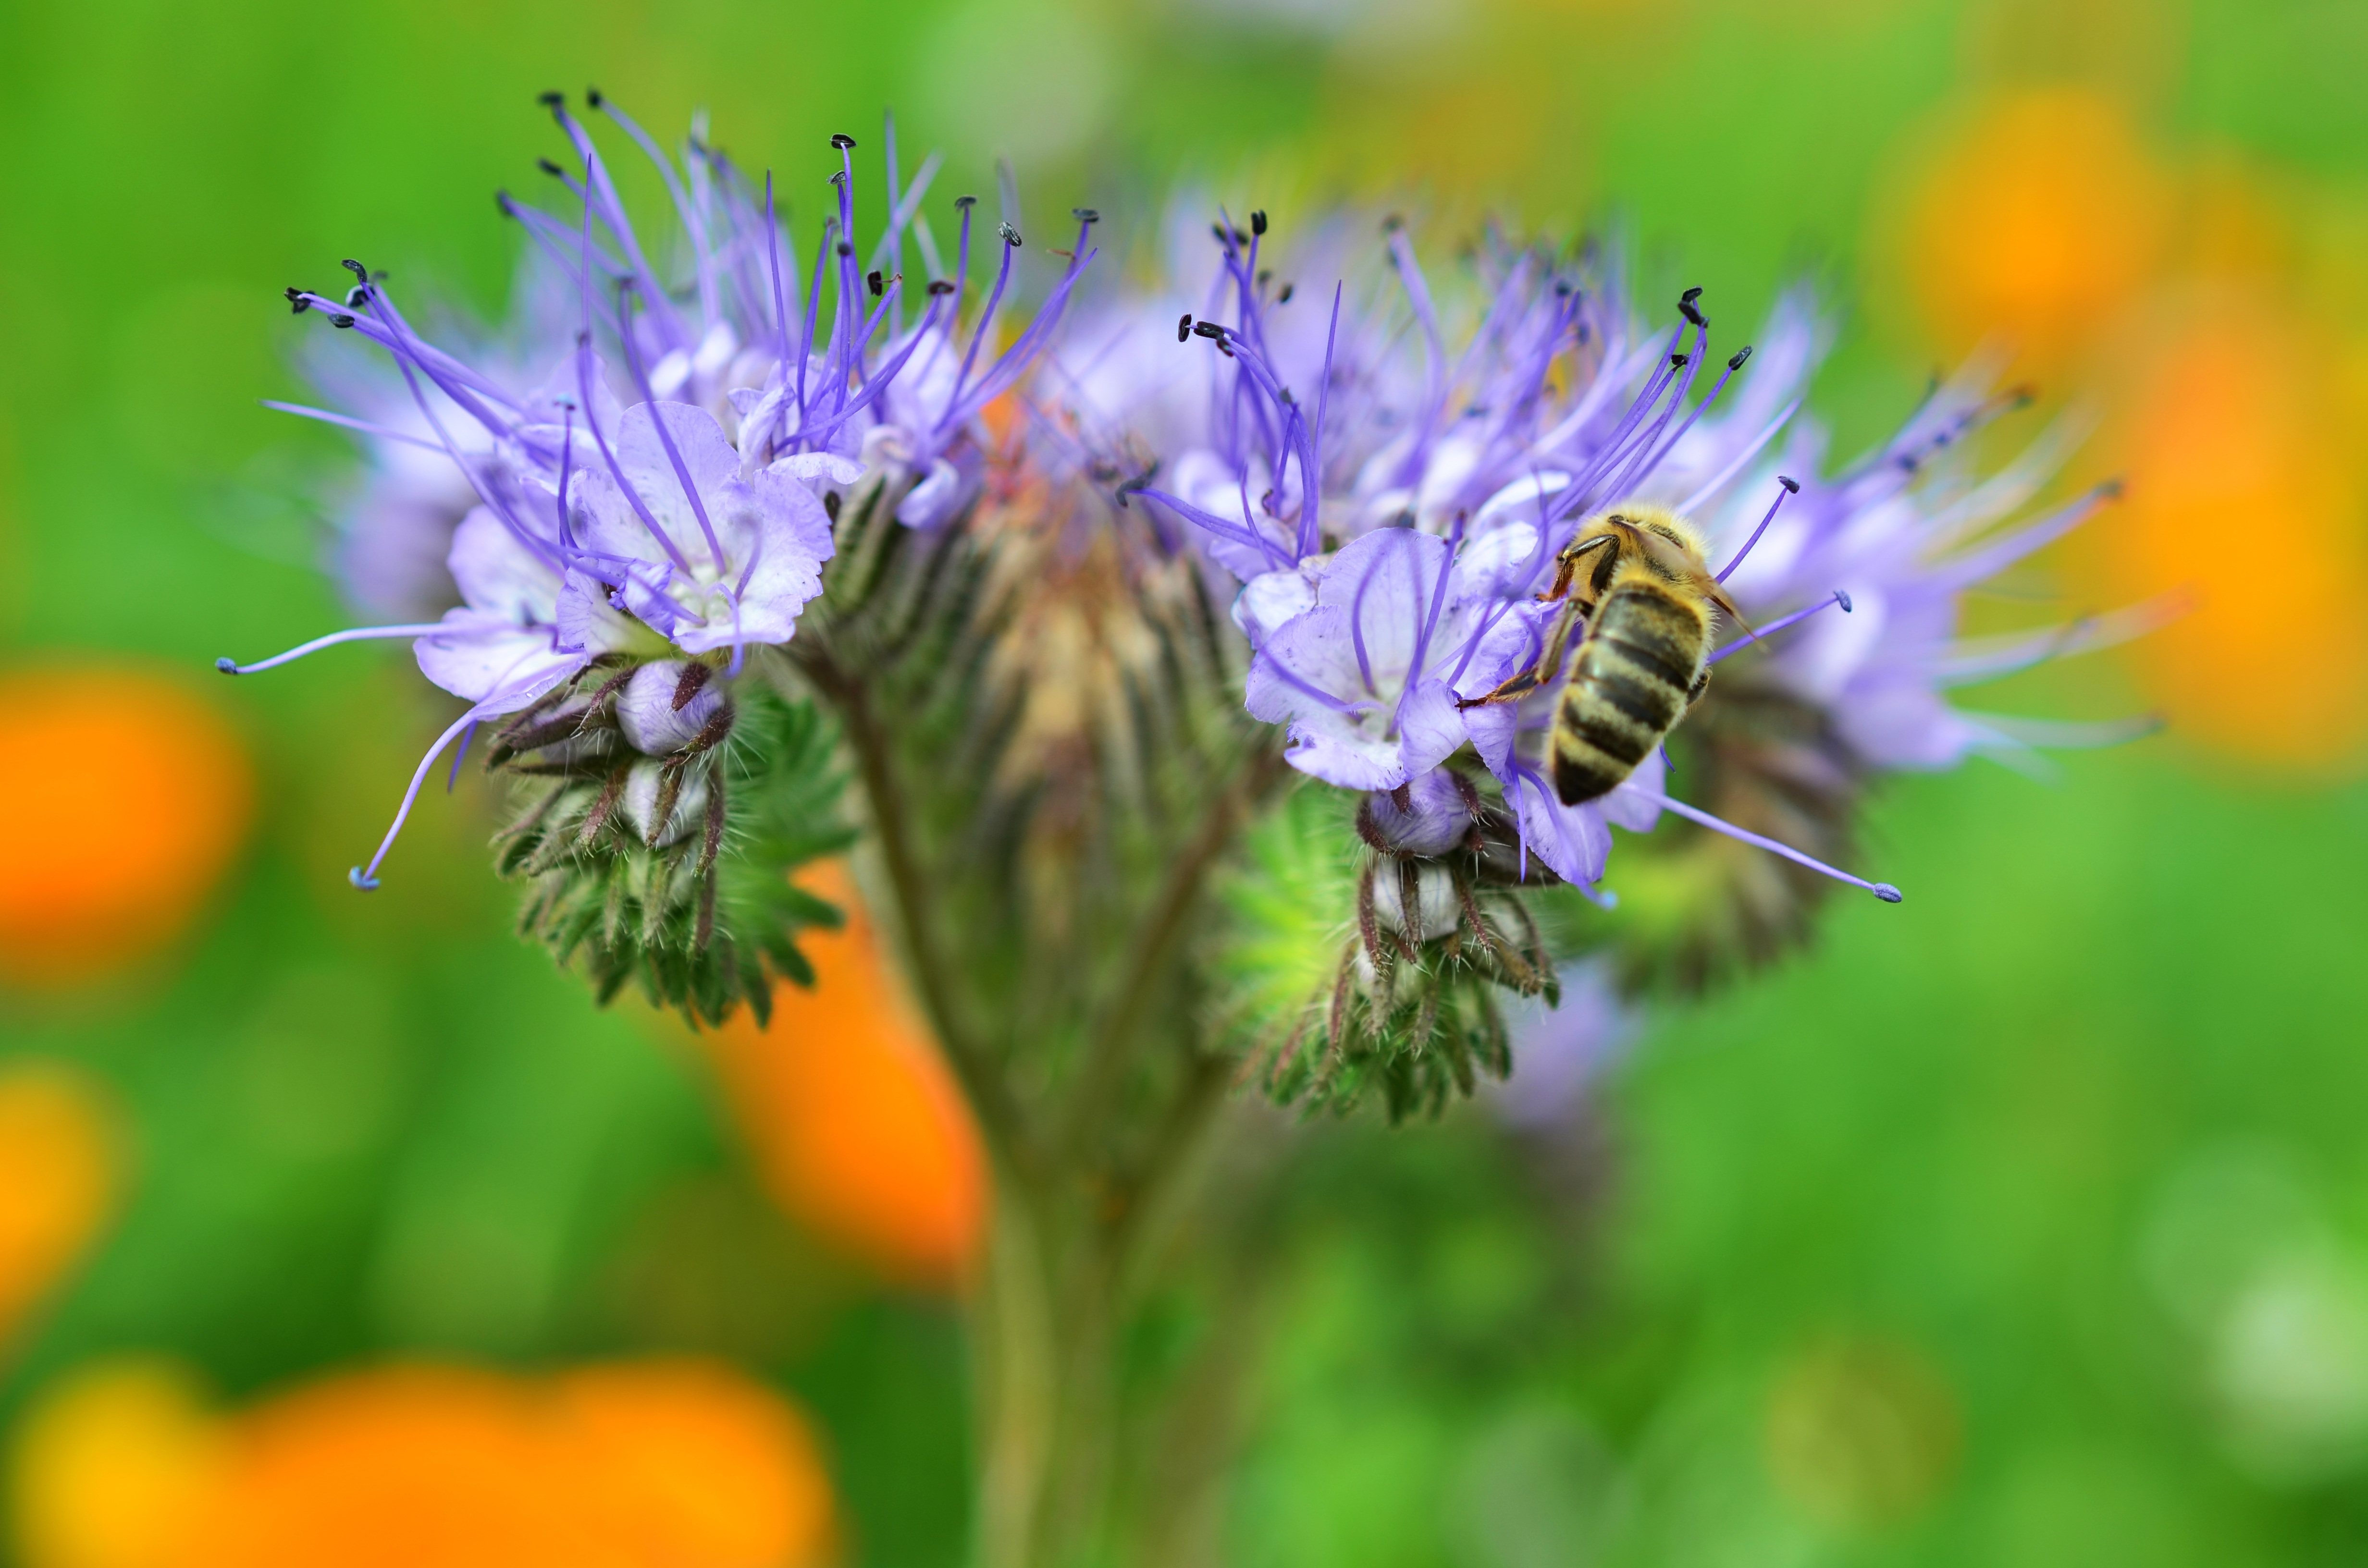
nature, blossom, plant, meadow, prairie, flower, bloom, summer, pollen, pollination, herb, insect, botany, garden, close, flora, fauna, invertebrate, sprinkle, wildflower, close up, bee, nectar, macro photography, flowering plant, honey bee, bee pollen, land plant, membrane winged insect